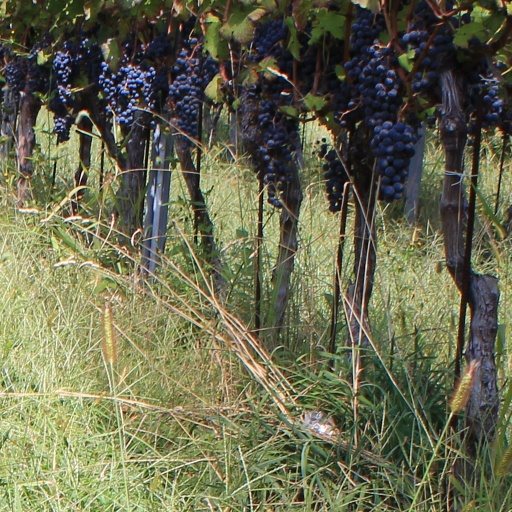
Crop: grape